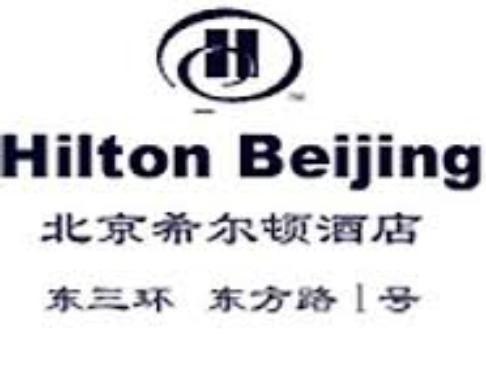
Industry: Others